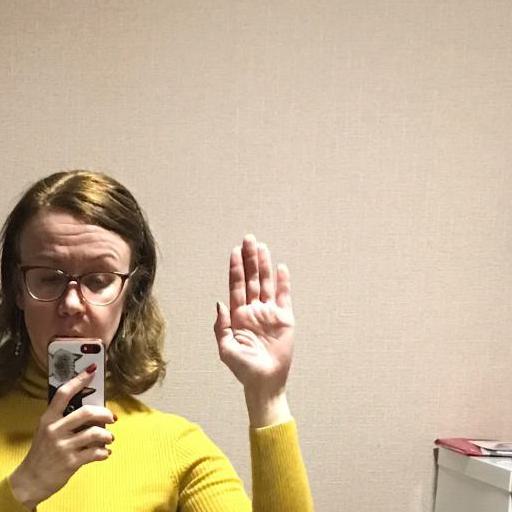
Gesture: stop